John Lethbridge

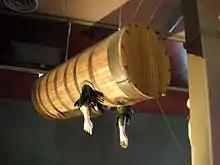
A replica of the Lethbridge diving machine at the "Cité de la Mer" ('City of the Sea') in Cherbourg, France.

John Lethbridge (1675–1759) invented the first underwater diving machine in 1715. He lived in the county of Devon in South West England and reportedly had 17 children. He is the subject of the Fisherman's Friends song "John in the Barrel".